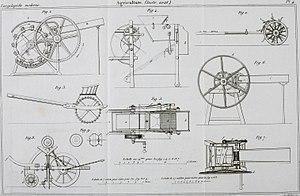
L'Encyclopédie moderne ou Dictionnaire des sciences, des lettres et des arts est une entreprise éditoriale initiée en 1823 avec pour maître d’œuvre Eustache-Marie Courtin. Il s'agit d'une somme abrégée et accessible des savoirs modernes sous forme d'articles classés dans l'ordre alphabétique et rédigés par des hommes de lettres et des spécialistes des techniques et des sciences. La première édition des 24 volumes successifs dont deux volumes de planches s'achève en 1832.